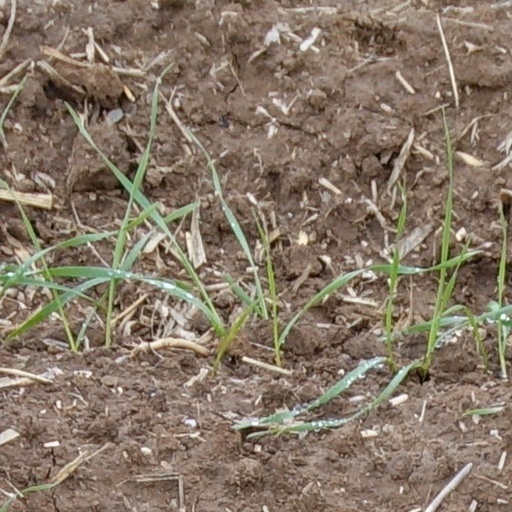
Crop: wheat